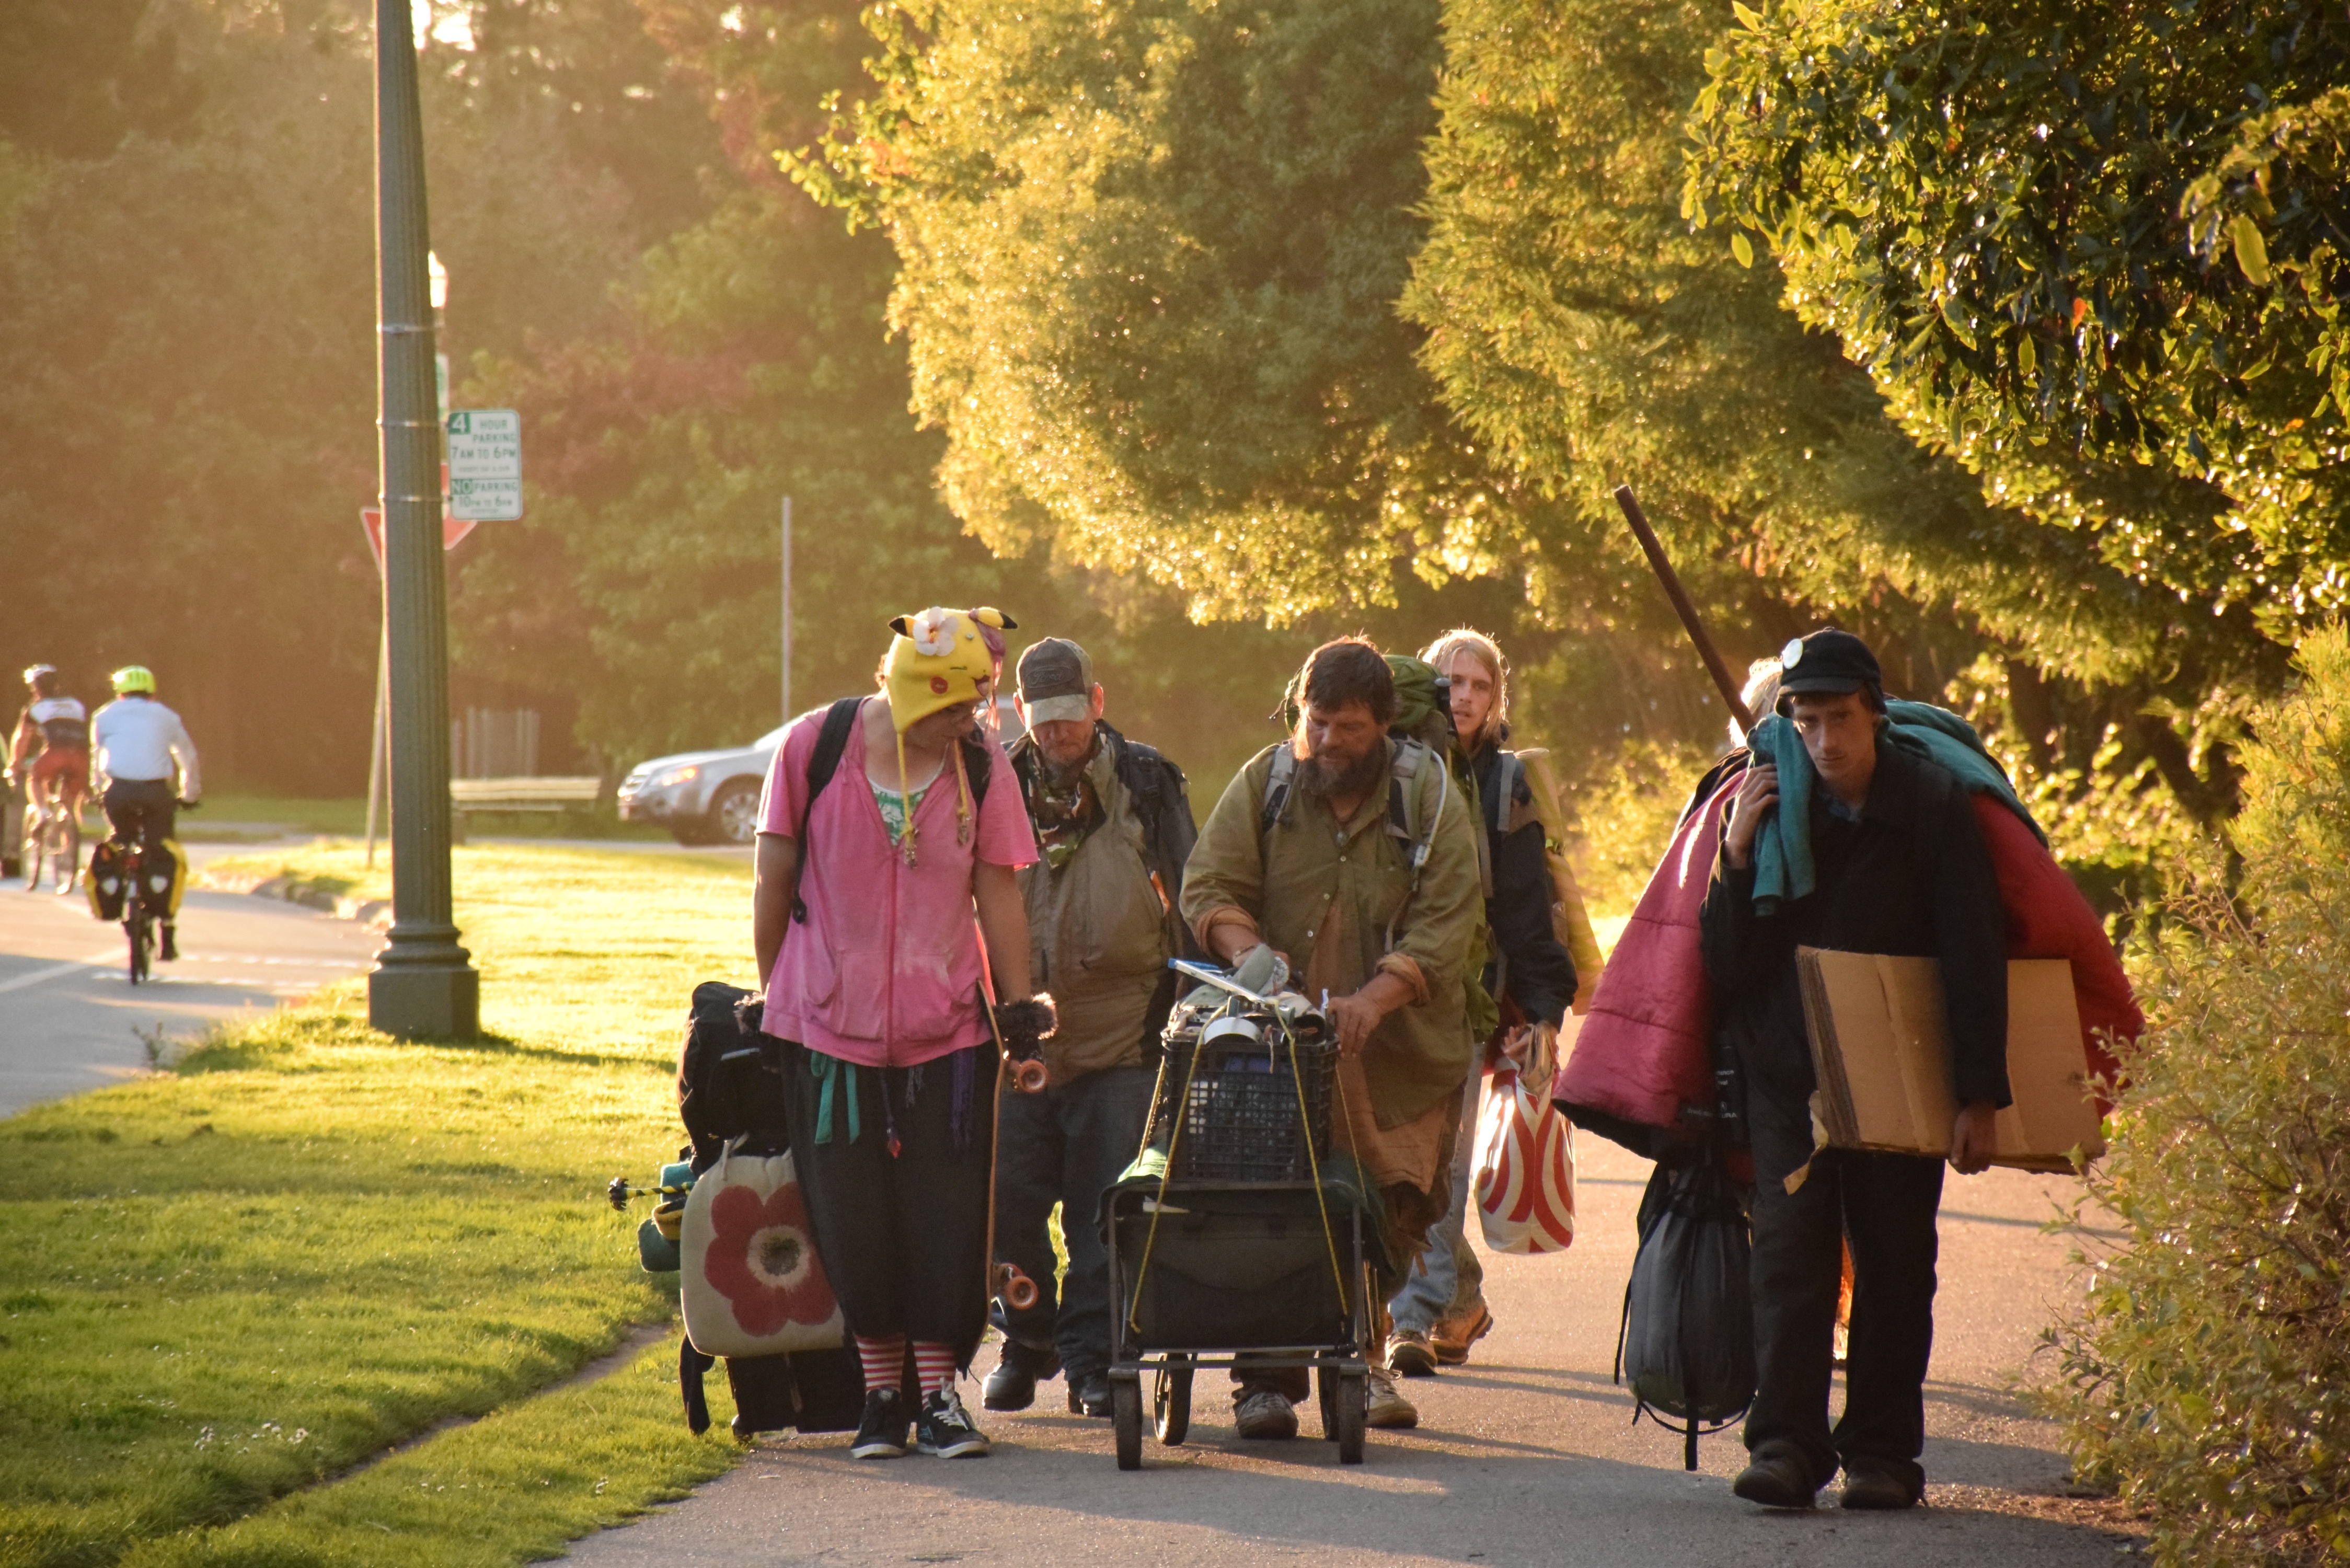
walking, people, crowd, autumn, tourism